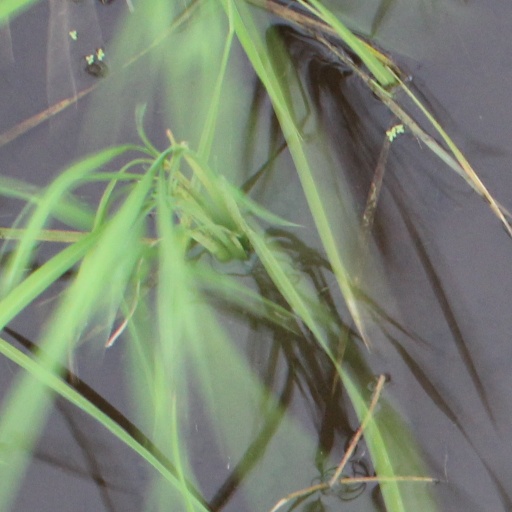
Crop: rice